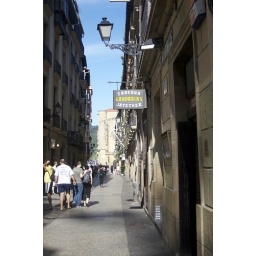
my favorite bar in san sebastian. best wines by the glass and amazing pintxos.